Sequencing batch reactor

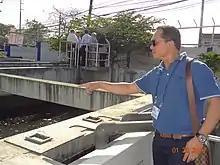
An SBR in the Philippines.

Sequencing batch reactors (SBR) or sequential batch reactors are a type of activated sludge process for the treatment of wastewater. SBRs treat wastewater such as sewage or output from anaerobic digesters or mechanical biological treatment facilities in batches. Oxygen is bubbled through the mixture of wastewater and activated sludge to reduce the organic matter (measured as biochemical oxygen demand (BOD) and chemical oxygen demand (COD)). The treated effluent may be suitable for discharge to surface waters or possibly for use on land.